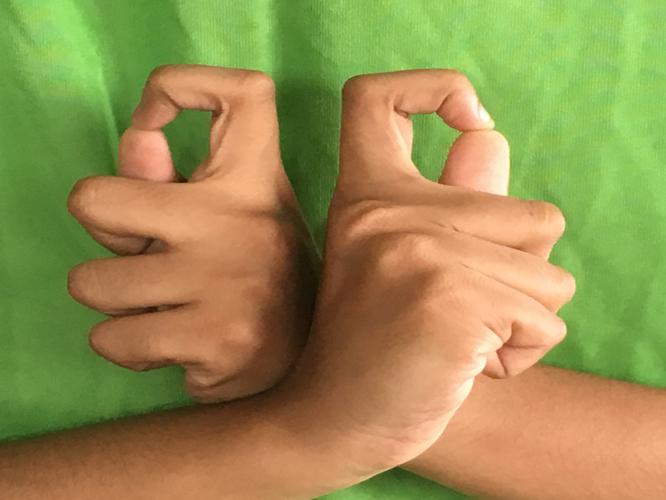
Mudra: Berunda
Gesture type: double_hand